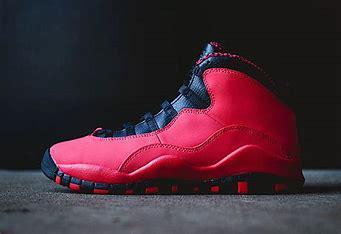
Brand: Jordan
Model: 10 Retro